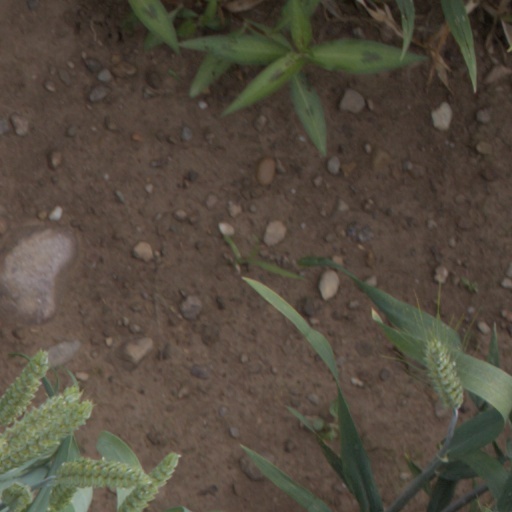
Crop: wheat